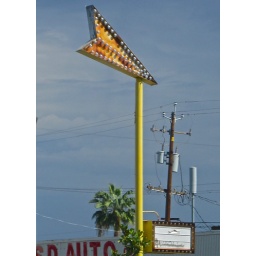
A lonely looking arrow sign next to a used car lot in Fresno, California.